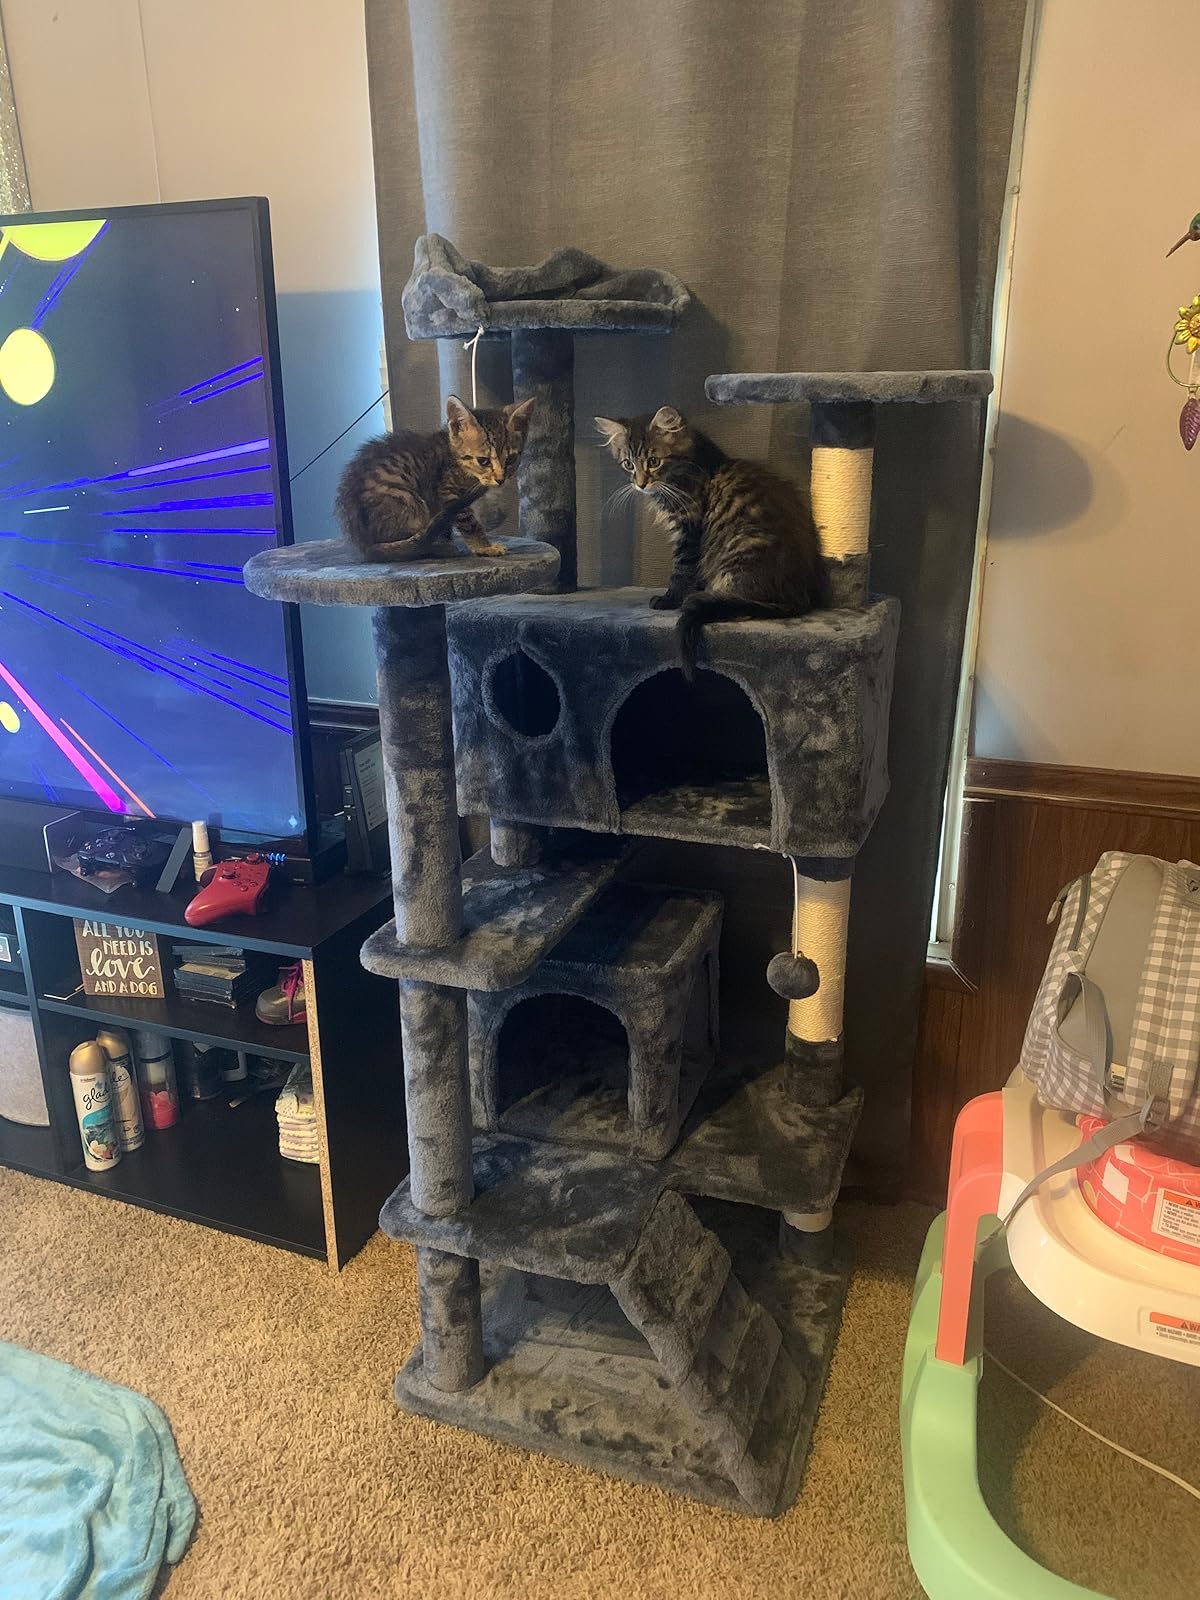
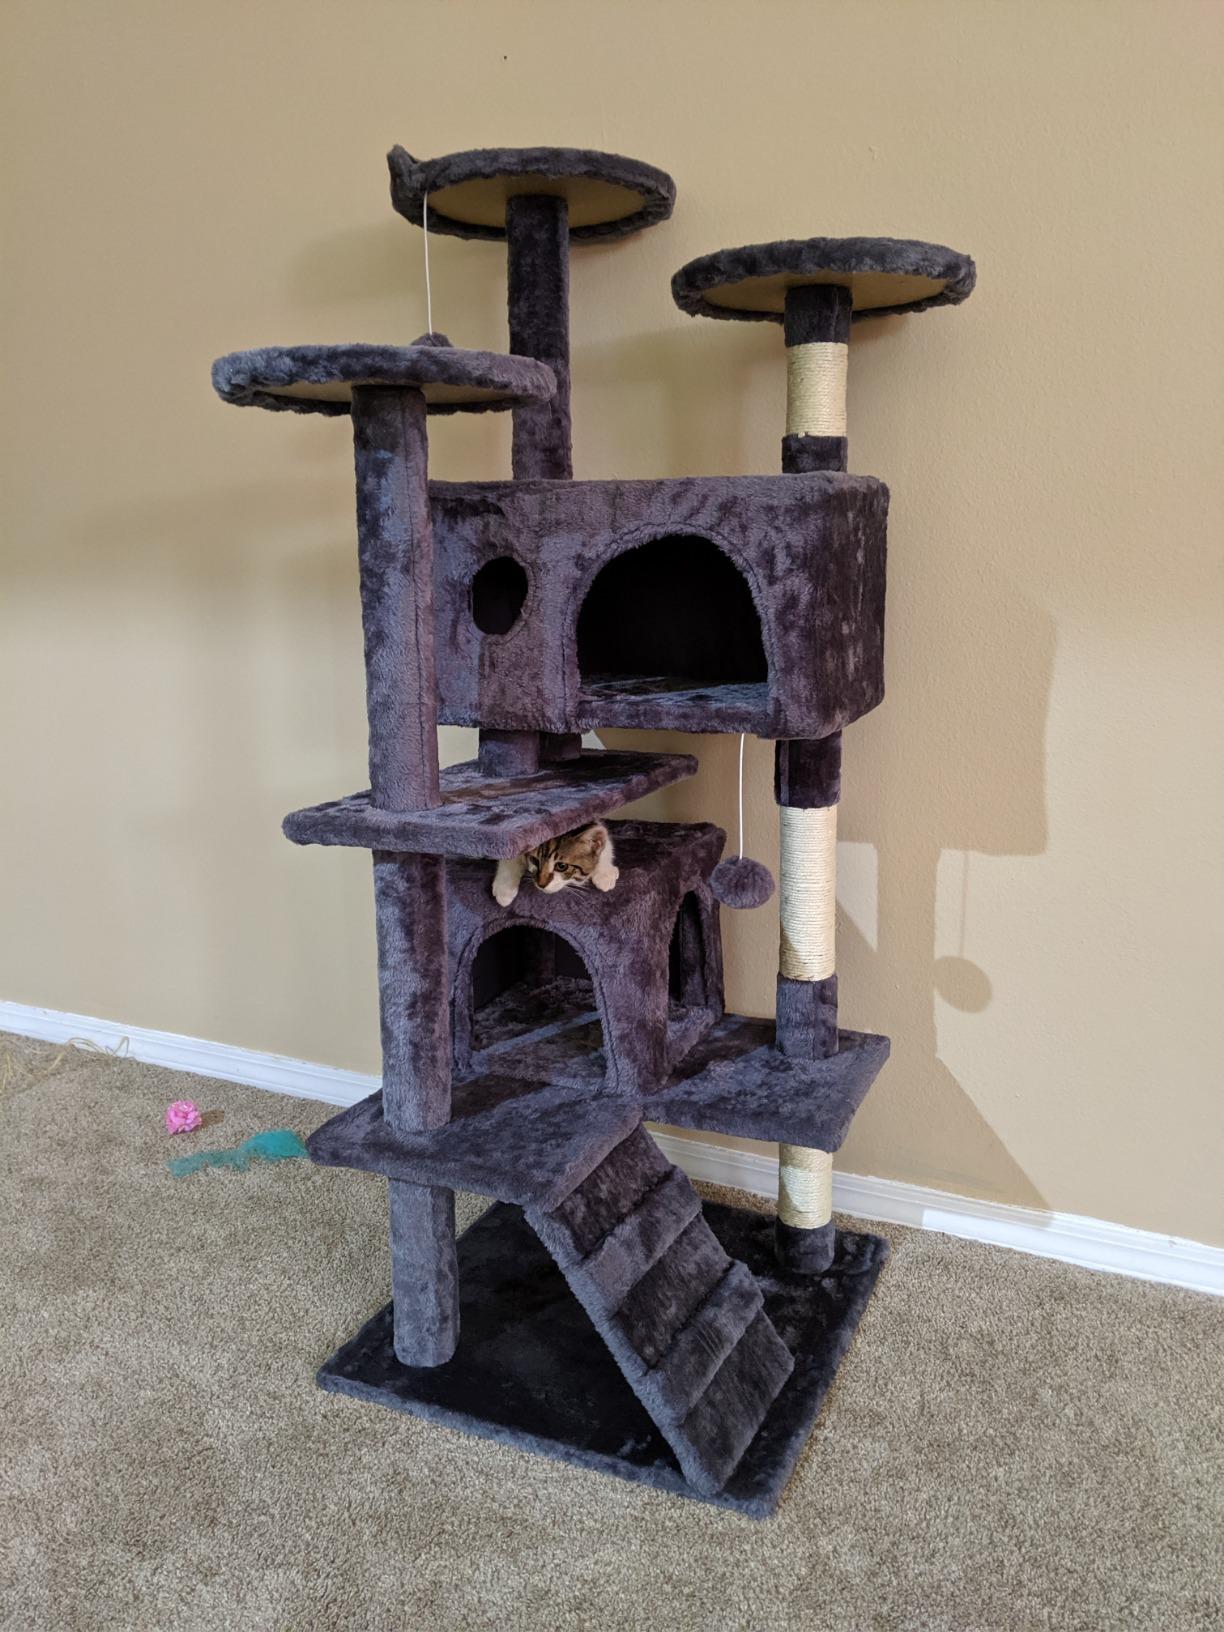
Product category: items_cat tree
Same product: yes